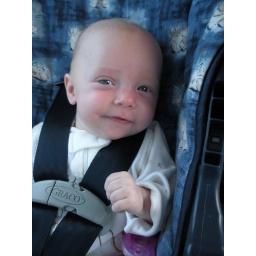
playing in car seat 3